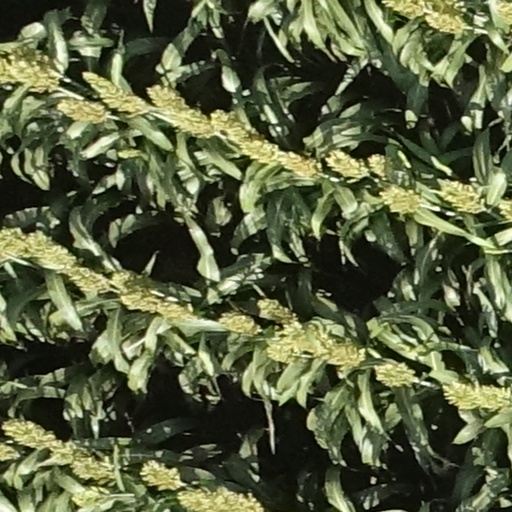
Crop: sorghum